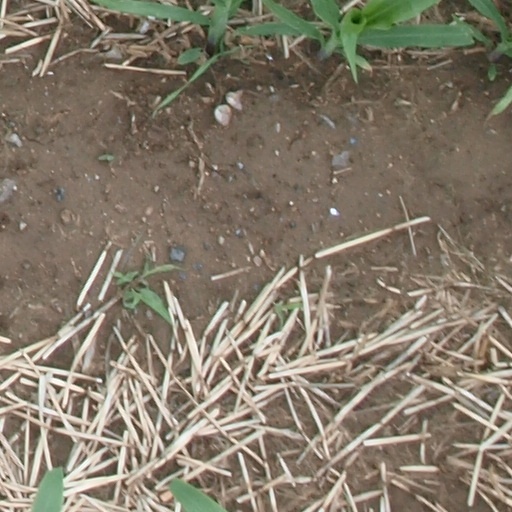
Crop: maize; corn